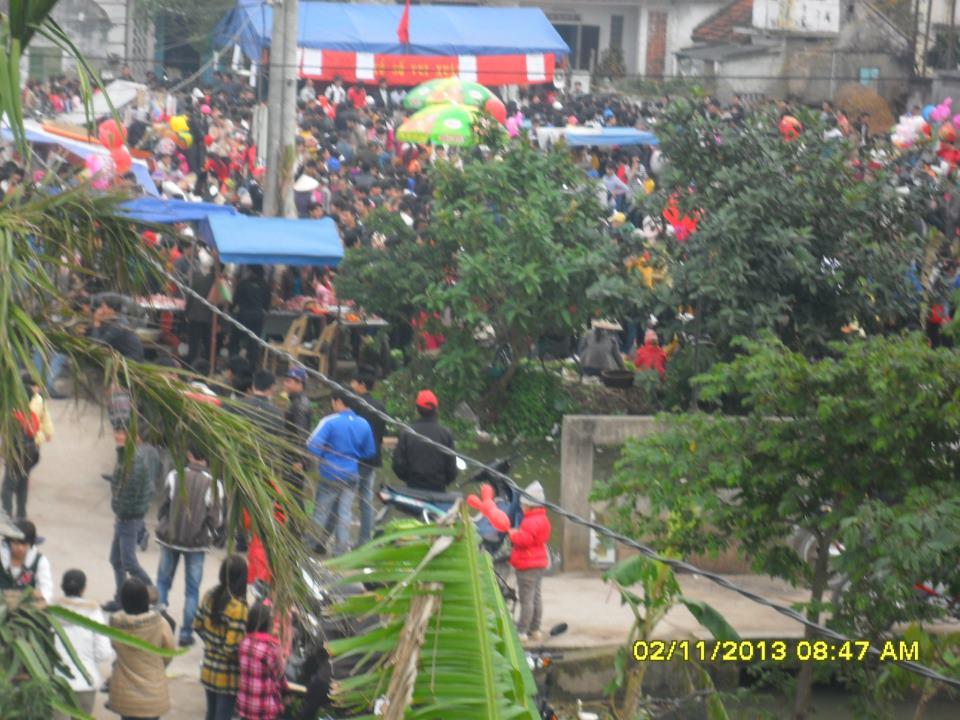
có nhiều người đang xuất hiện trong khu chợ